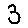
Label: 3